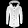
Label: Coat